Moses (Michelangelo)

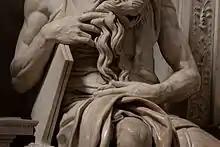
Michelangelo's "Moses", detail

Another view, put forward by Malcolm Macmillan and Peter J. Swales in their essay, "Observations from the Refuse-Heap: Freud, Michelangelo's "Moses", and Psychoanalysis", relates the sculpture to the second set of Tables and the events mentioned in Exodus 33 and 34. They note that Moses is holding blank tablets, which God had commanded Moses to make in preparation for the second giving of the Law; they also note that Moses is depicted with "horns" which the biblical texts describe Moses as having only after he returned to the Hebrew people after the second giving of the Law. They argue that the statue depicts the moment when Moses sees God, as described in Exodus 33: "The incident in question is the most significant part of the Old Testament story of the exodus. Moses, full of doubt about his own standing and that of his people, takes the considerable risk of requesting—even demanding—that they are forgiven, that he be granted the Lord's grace, and that the Lord resume his place and lead them to the Promised Land. Emboldened by his success, he then risks all by asking that the Lord reveal his glory. Little imagination is required to sense the intense emotion with which such a Moses would have awaited the Lord: Will he come? Will he renew the Covenant? Will he reveal his glory?" They further argue that both Paul and Moses experienced God directly, an idea and pairing that were important to the Florentine Neo-Platonists, a group that the authors view both Michelangelo and Pope Julius II as being akin to. Finally, the authors state the key emotion on Moses' face is "awe at being face to face with the creator."